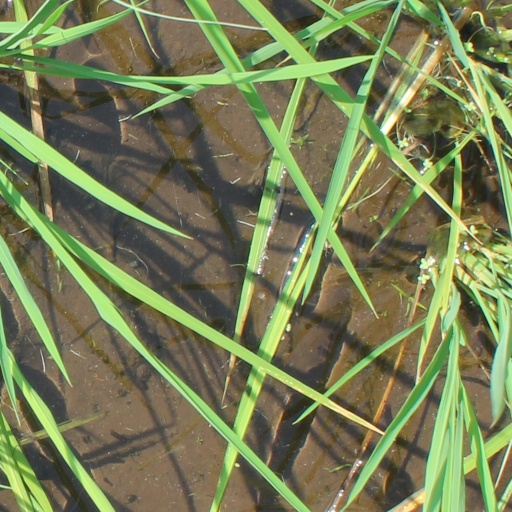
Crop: rice